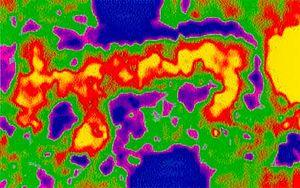
L'archéologie numérique, parfois appelée cyber-archéologie, archéologie informatique ou encore archéologie virtuelle, est un domaine de l'archéologie qui fait appel à la modélisation 3D combinée à des technologies de numérisation sur le terrain telle la photogrammétrie numérique. La numérisation in situ fait appel à des appareils tels que les lidars basés sur la télémètrie laser. Ces technologies offrent de multiples avantages aux chercheurs. Ainsi les fouilles elles-mêmes peuvent être numérisées leur permettant de revoir à tout moment l'état des lieux à l’un des moments choisi de l’excavation. La numérisation des sites peut s'avérer être aussi un des moyens de sauvegarde du patrimoine archéologique.